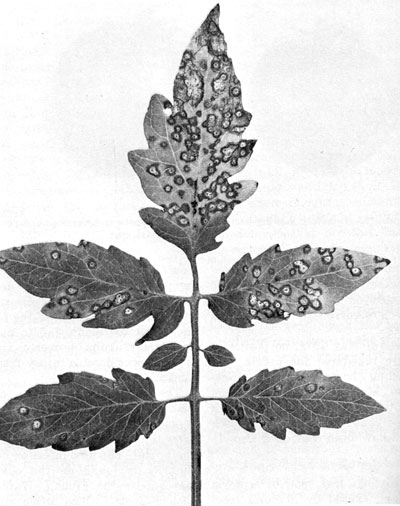
Labels: Tomato Septoria leaf spot, Tomato Septoria leaf spot, Tomato Septoria leaf spot, Tomato Septoria leaf spot, Tomato Septoria leaf spot